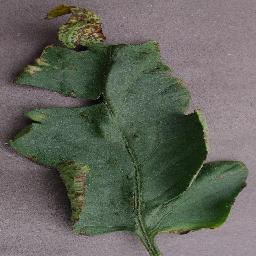
Label: Tomato___Bacterial_spot